George Sumner (bishop of Guildford)

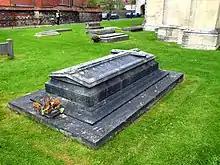
Tomb of Sumner and his wife

George Henry Sumner (3 July 1824 – 11 December 1909) was the Bishop of Guildford (a suffragan bishop in the Diocese of Winchester) at the end of the 19th century and the beginning of the 20th century.